Pallickal Naduvilemuri

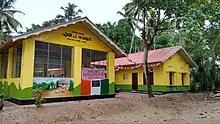

Pallickal Naduvilemuri is a small village located in the southern part of Alappuzha district, six kilometers south of Mavelikkara and six kilometers apart from Kayamkulam. The village is known for its temples, which contributed to its name. This place belongs to Onattukara.Total 9 villages/localities come under pincode 690503. Bharanikkavu is a part of Pallickal Naduvilemuri, there are 2 other villages/localities which come under Pallickal Naduvilemuri. Nearby villages include Olakettiambalam, Kurthicad, Mullikulangra, Bharanikavu, Peringala etc.